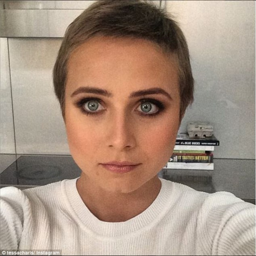
changed woman : while once she was set on a star - studded career , the petite beauty is now content with the simpler things in life